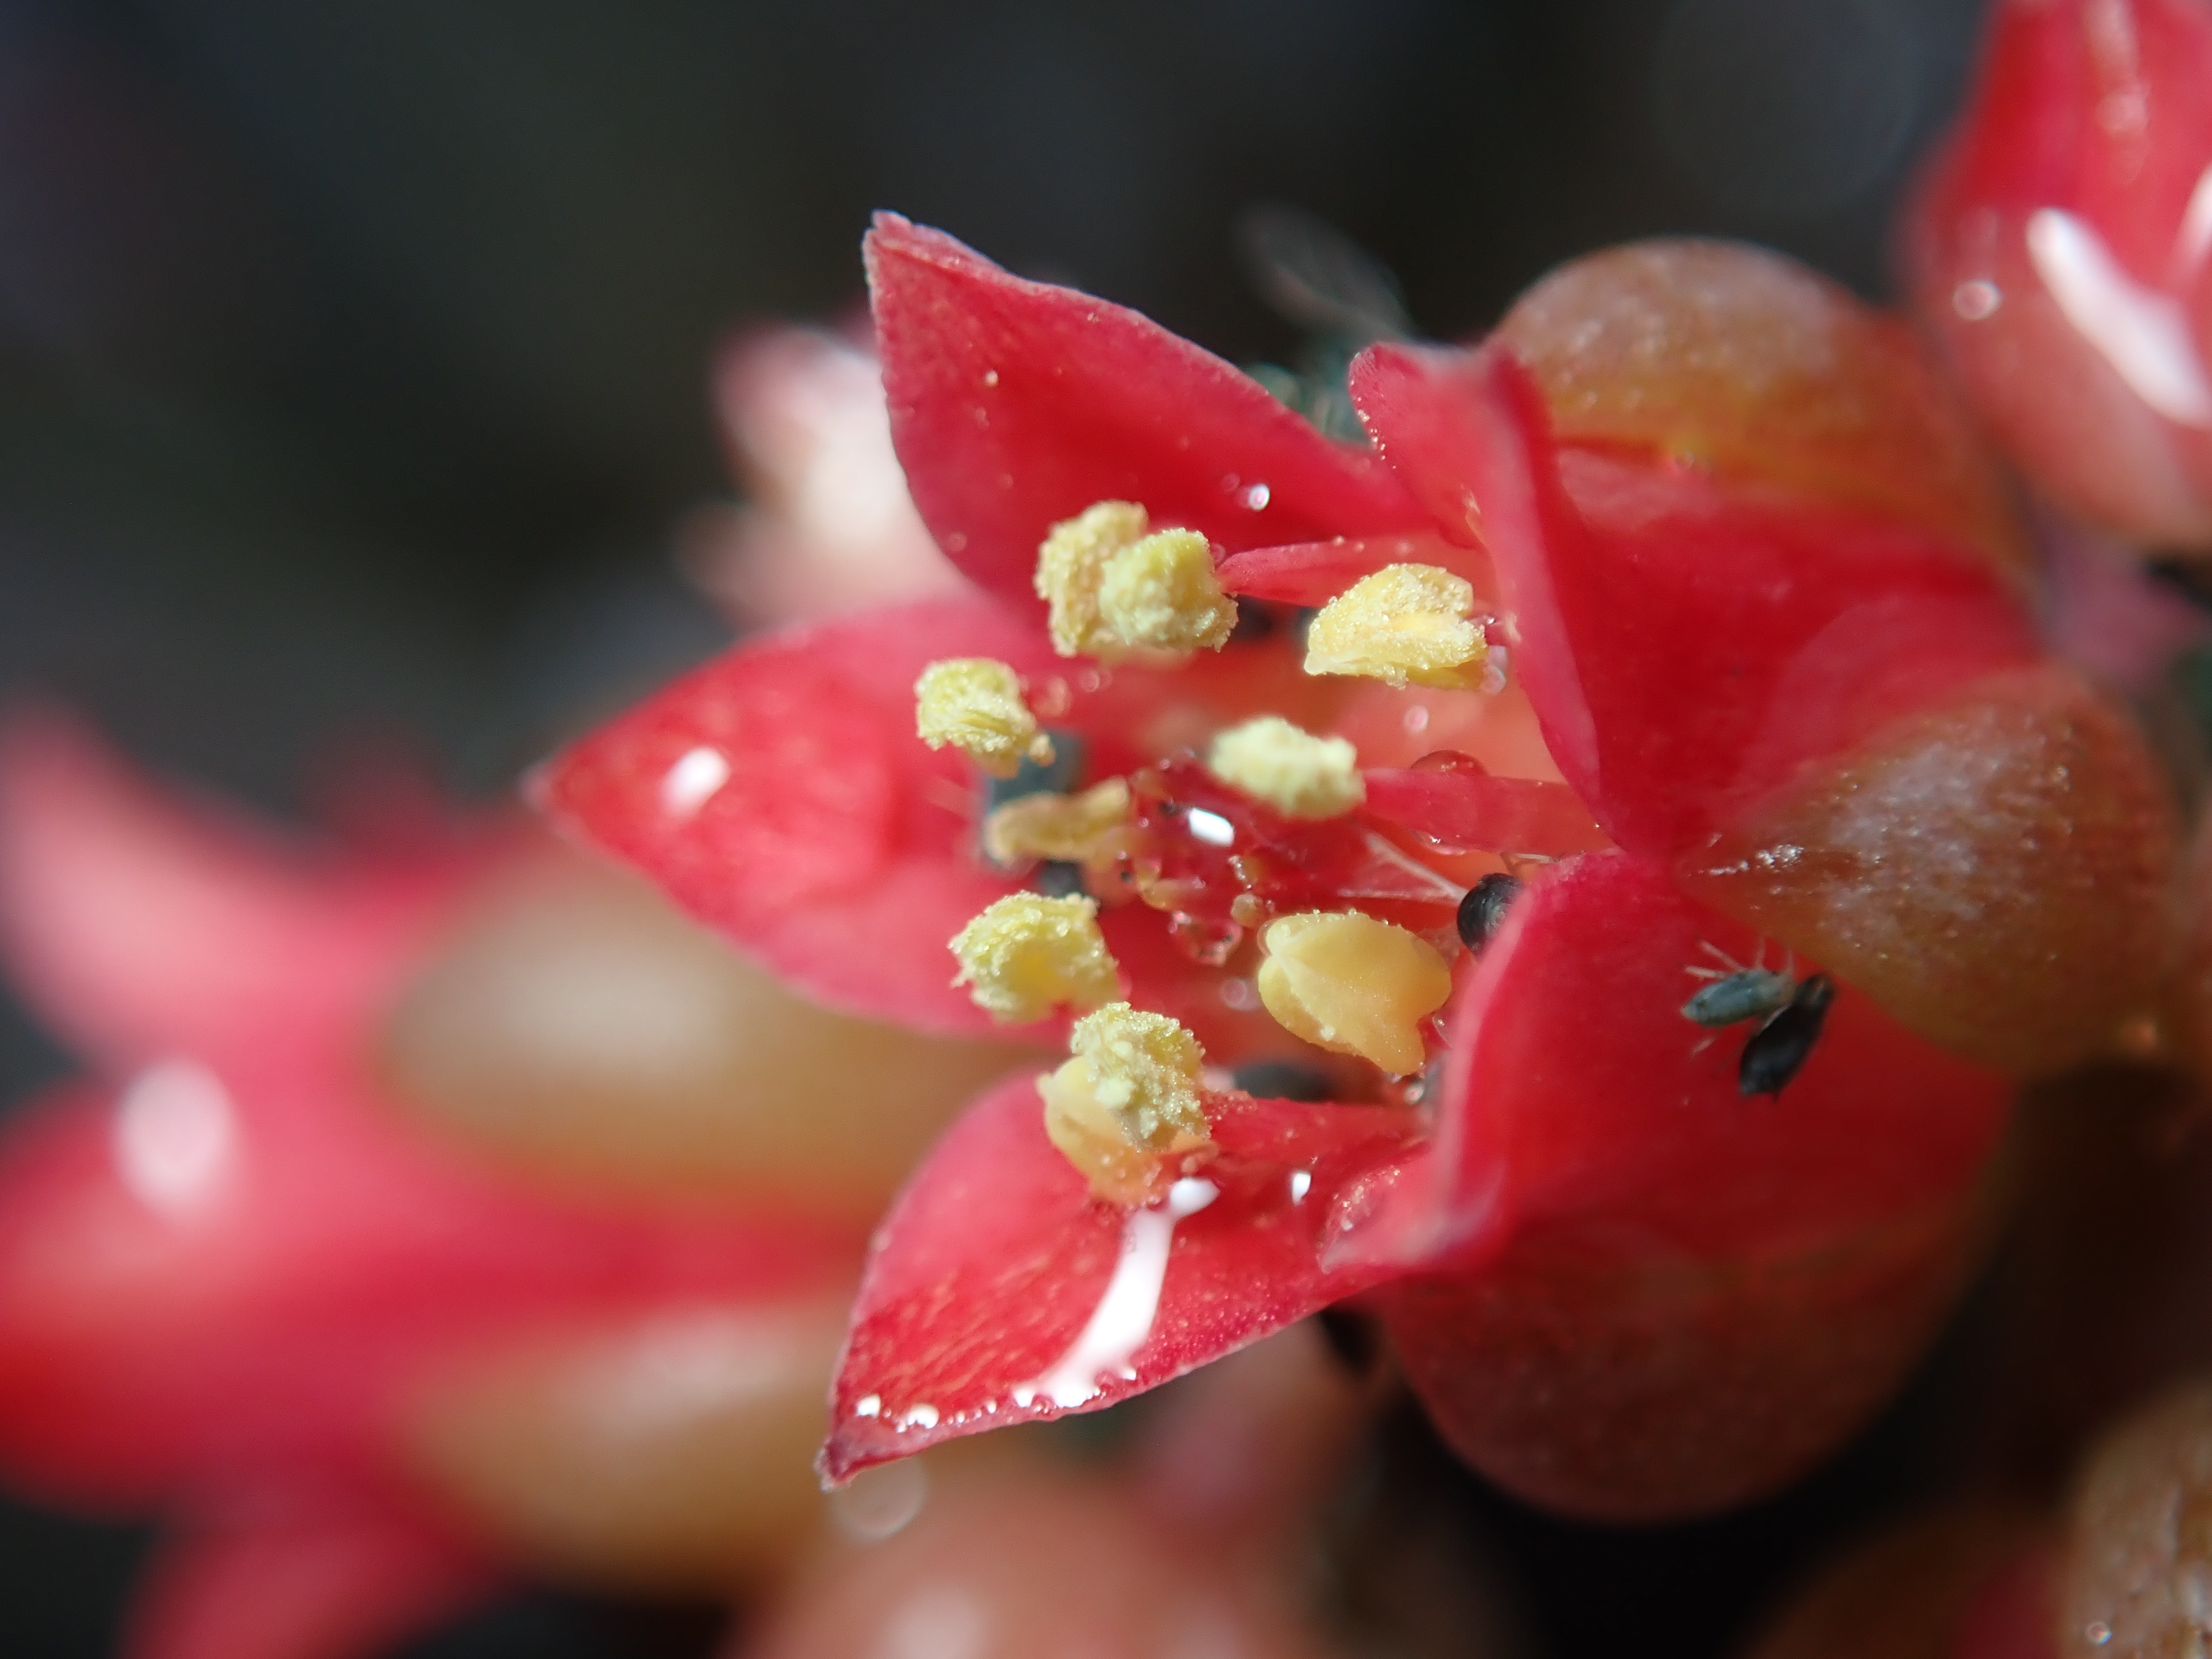
cactus, cactus flower, red, cactus blooming, flower, plant, pink, botany, close up, petal, macro photography, spring, flowering plant, bud, wildflower, perennial plant, pollen